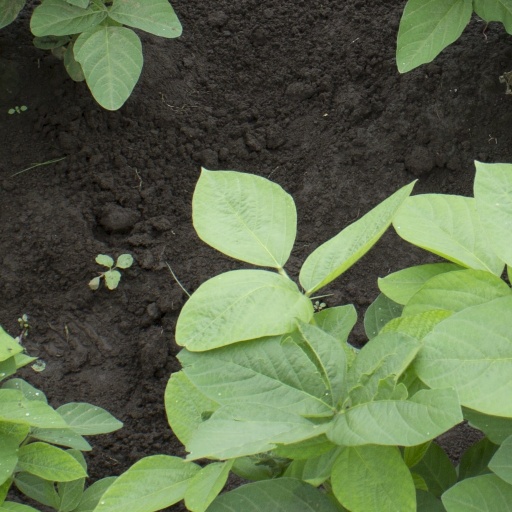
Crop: soybean